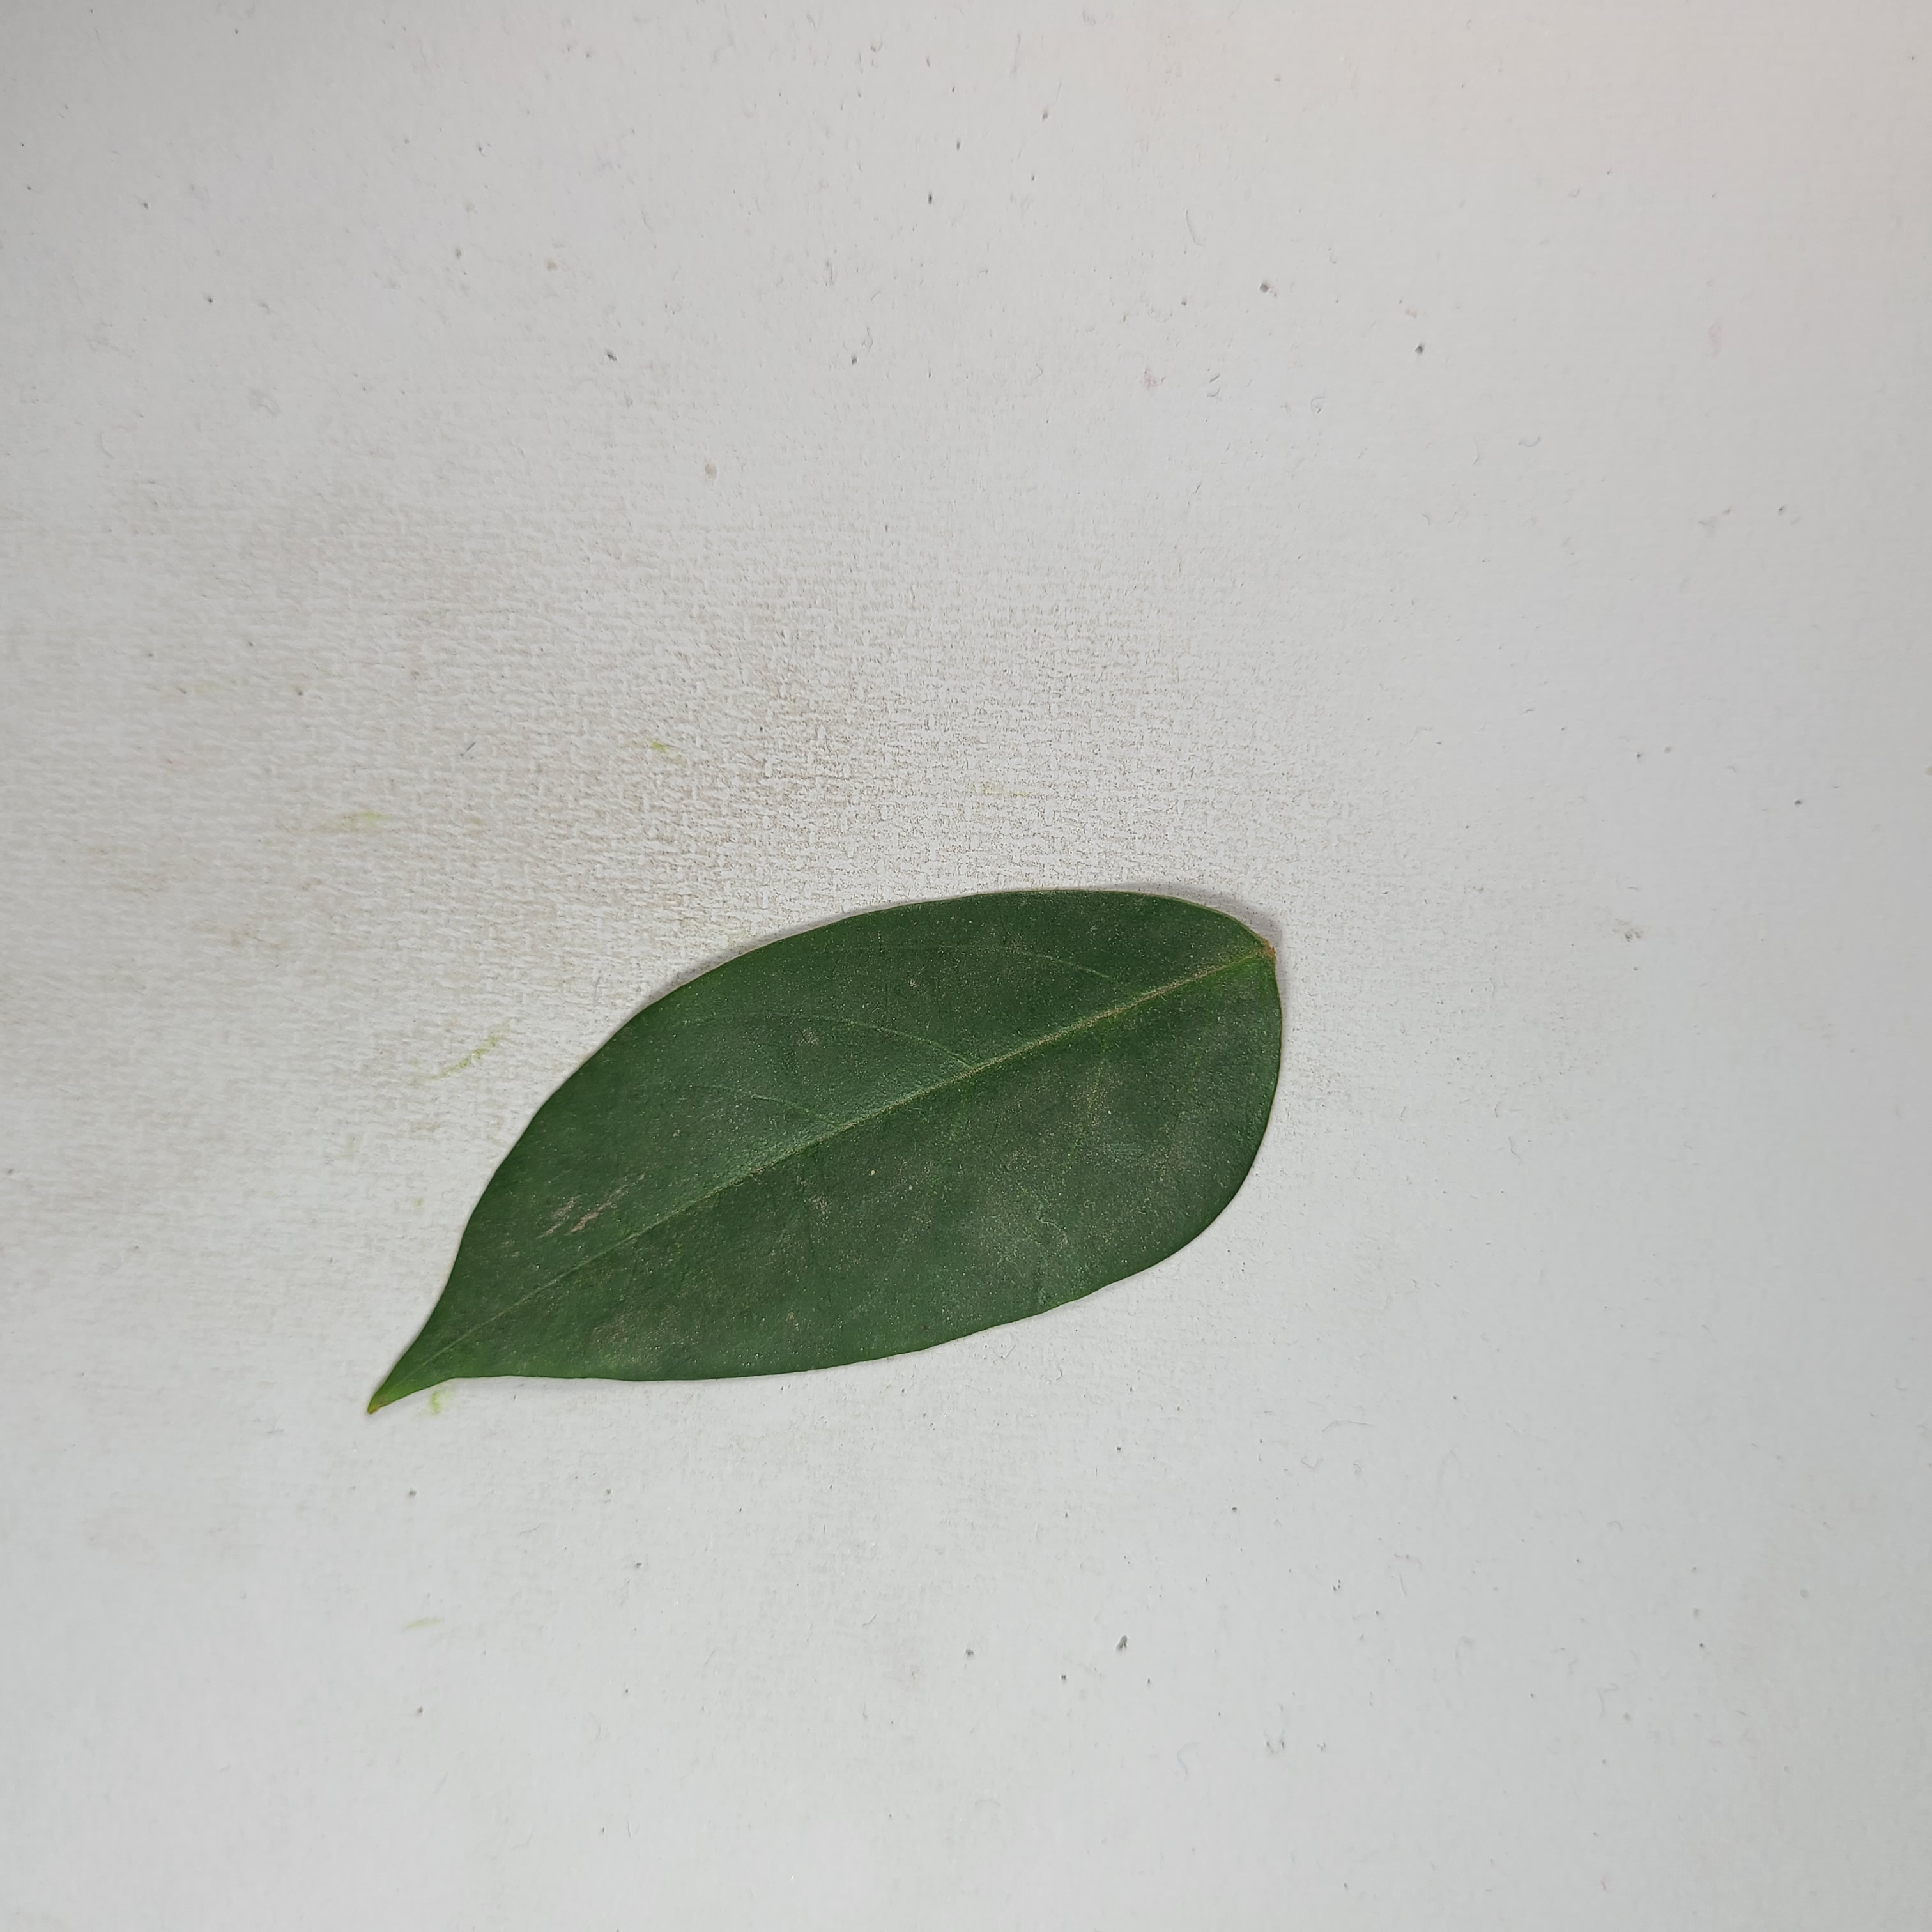
Label: Healthy Leaves